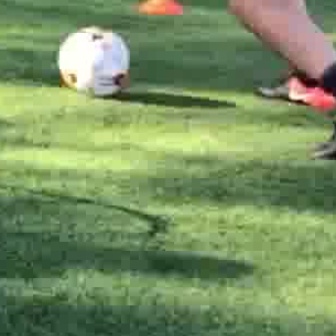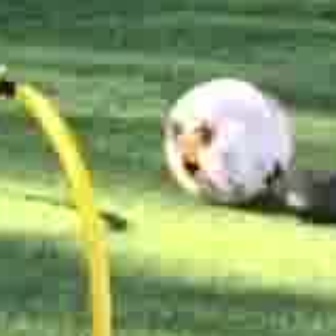
  Please identify the target specified by the bounding box [54,21,129,96] in the first image and locate it in the second image. Return the coordinates in [x_min,y_min,x_max,y_max] format.
Answer: [158,69,291,201]